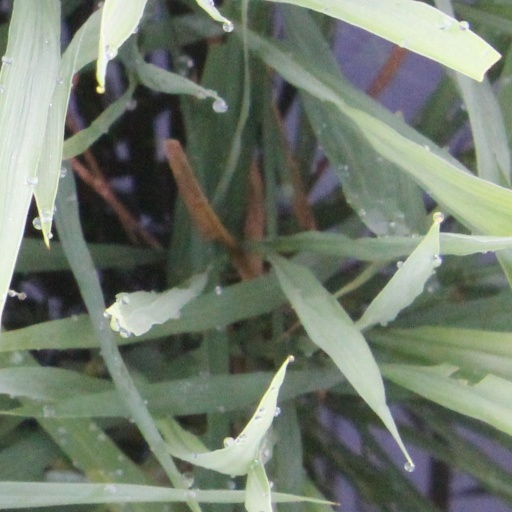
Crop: rice